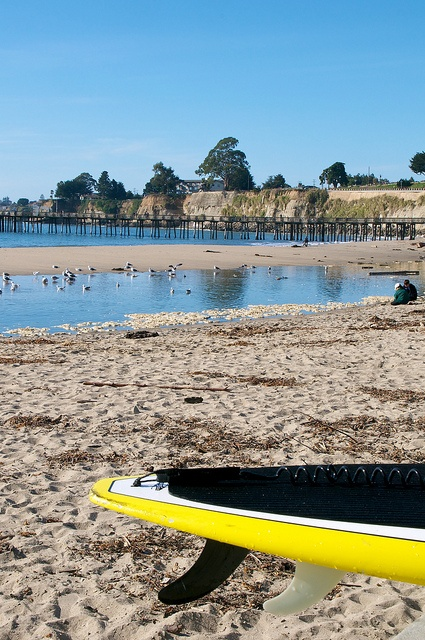
A yellow boat sitting on top of a sandy beach.
A surfboard sitting on a beach near a body of water that birds are floating on.
A yellow surfboard on a beach with shore birds in the background.
A surfboard on a sandy beach near the water.
The tip of a yellow boat is seen on the beach near the water.